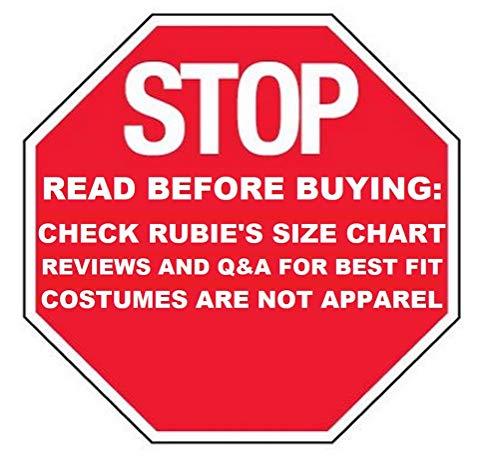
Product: Rubie's Costume Co. Men's Star Clone Wars Deluxe Anakin Skywalker Costume
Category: Clothing, Shoes & Jewelry | Costumes & Accessories | Men | Costumes & Cosplay Apparel | Costumes
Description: Rubie's has star wars costumes and accessories in styles and sizes from every movie, deck out your entire group in costumes from a galaxy far, far away.
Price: $32.29 - $99.50